Clanton Park, Toronto

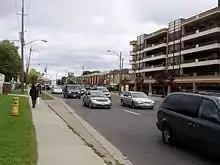
Faywood Boulevard and Wilson Avenue. The area was developed into a residential area in the 1990s.

William Duncan, a linen merchant from Ireland, settled a farm near the crossroads of Sheppard Avenue and Dufferin Street in 1827. A crossroads village was named Dublin after this farm. A general store was constructed in the late 1830s. Duncan built the one-room Dublin schoolhouse in 1872.